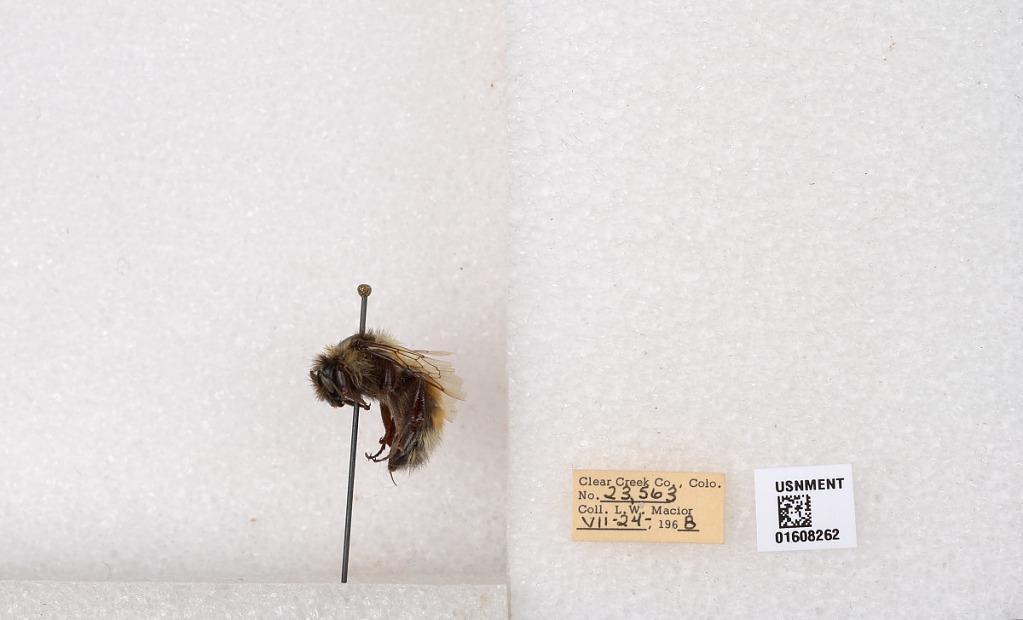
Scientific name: Bombus (Pyrobombus) sylvicola Kirby
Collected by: L. Macior
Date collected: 1968-7-24
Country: United States
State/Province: Colorado
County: Clear Creek
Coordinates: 39.6891, -105.644